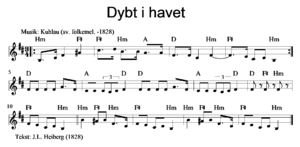
Værkliste for Friedrich Kuhlau / Operaer
Dybt i havet (fra Elverhøj).
Dybt i havet - en sang fra skuespillet ""Elverhøj""."
Liste over kompositioner af Friedrich Kuhlau.